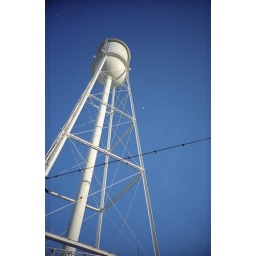
water tower in the american tobacco campus, durham, north carolina